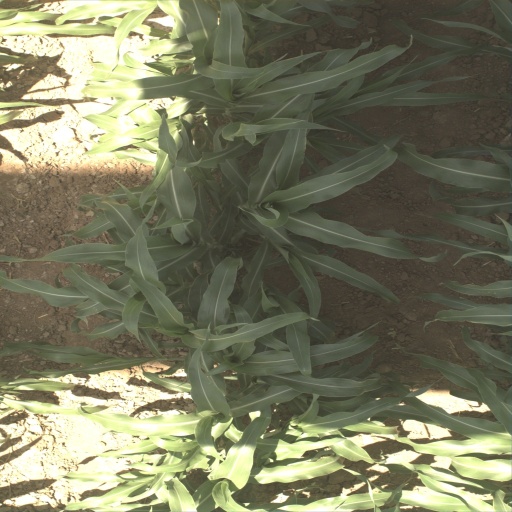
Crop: sorghum